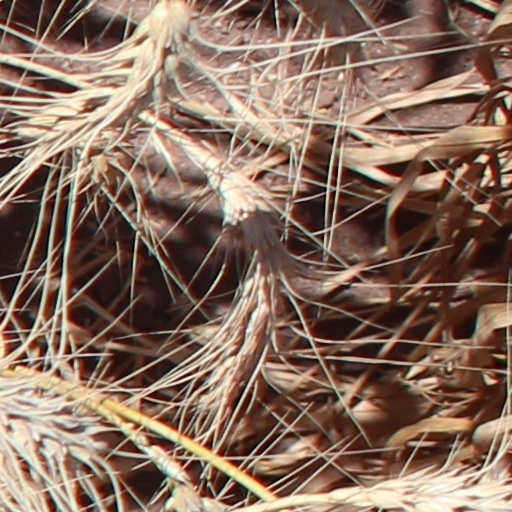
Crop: wheat